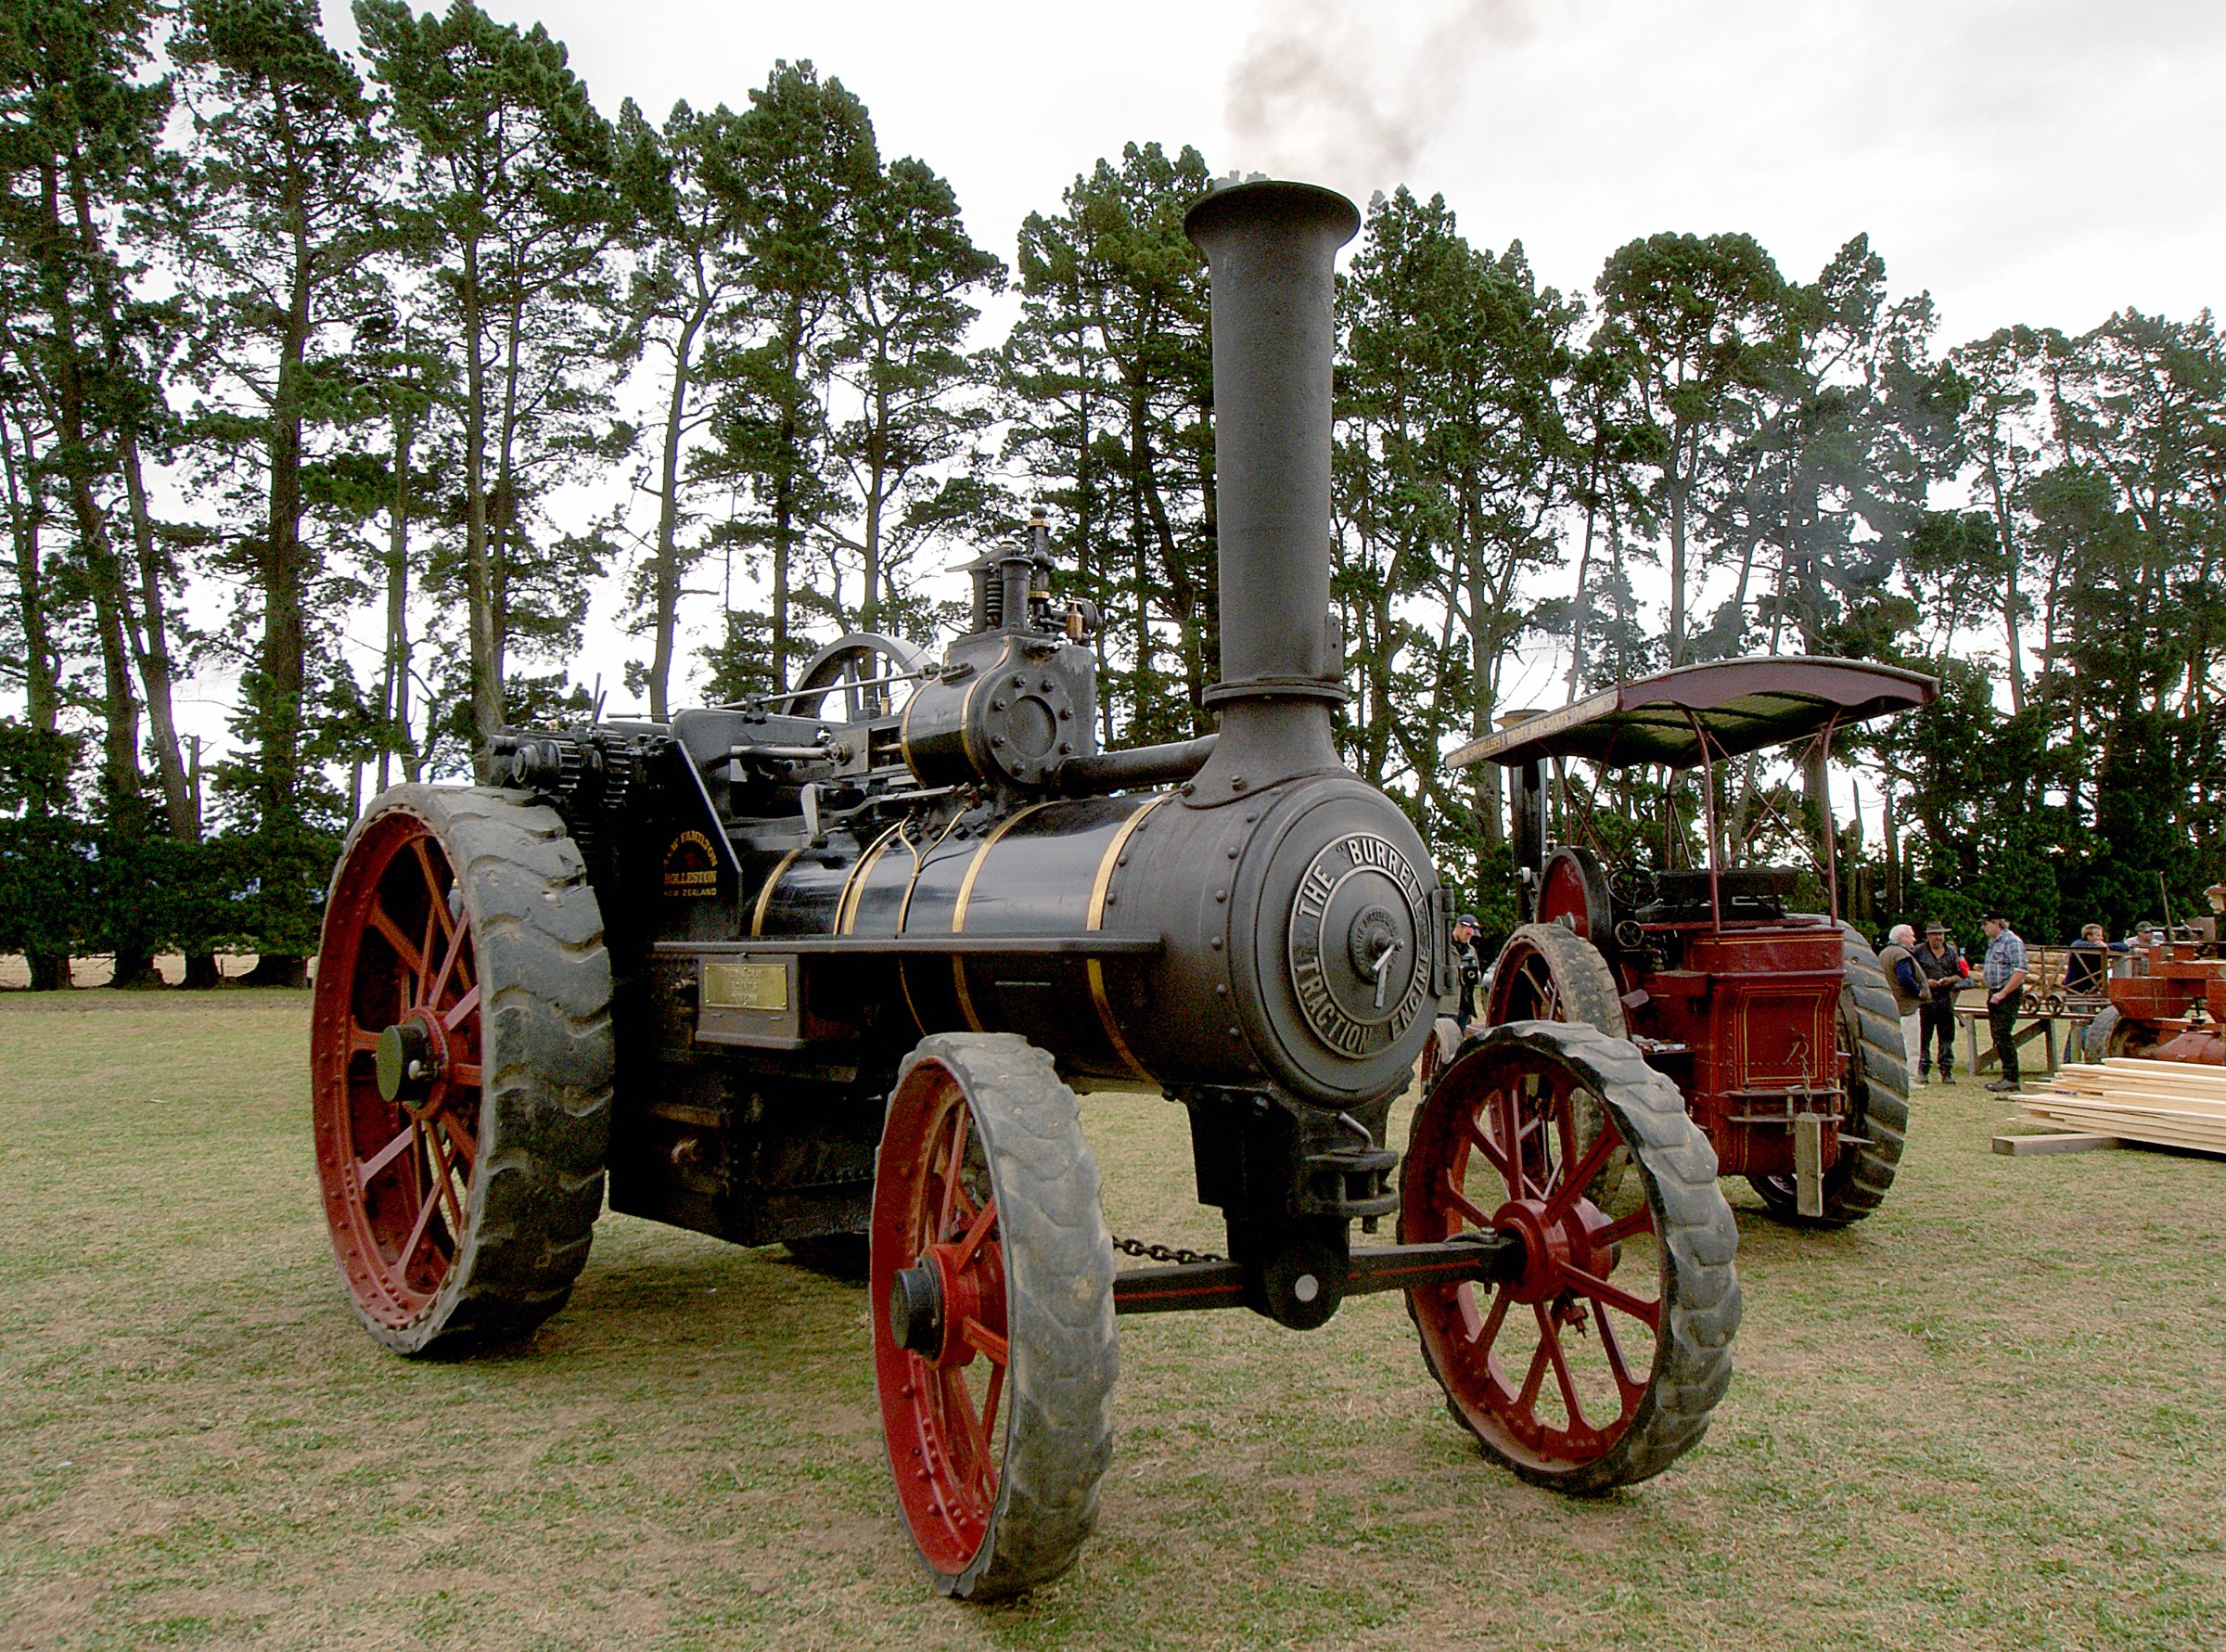
wheel, steam, red, farming, vehicle, weapon, publicdomain, steam engine, cannon, farmequiment, countryfair, steamdrivenengines, tractionenginerallys, traction, steamroadvehicles, oldstylefarming, tractors, rally, burrelltractionengine, aircraft engine, automotive engine part